Inbreeding avoidance

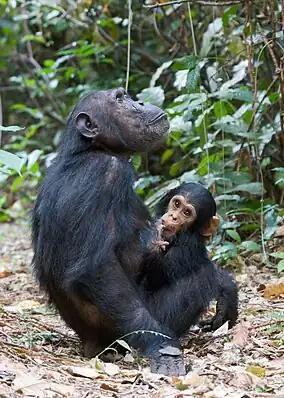
In Gombe Stream National Park, male chimpanzees remain in their natal community while females disperse to other groups.

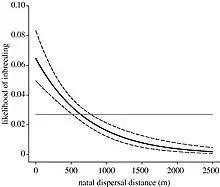
The likelihood of mating with kin decreases with respect to natal dispersal distance (m). The bold line shows the fitted values where natal dispersal distance was fitted as a predictor to inbreeding (f≥0.03125); dashed lines show the 95% confidence interval for the fit. The horizontal line represents the overall population average likelihood of inbreeding.

Some species will adopt dispersal as a way to separate close relatives and prevent inbreeding. The initial dispersal route species may take is known as natal dispersal, whereby individuals move away from the area of birth. Subsequently, species may then resort to breeding dispersal, whereby individuals move from one non-natal group to another. Nelson-Flower et al. (2012) conducted a study on southern pied babblers and found that individuals may travel farther distances from natal groups than from non-natal groups. This may be attributed to the possibility of encountering kin within local ranges when dispersing. The extent to which an individual in a particular species will disperse depends on whether the benefits of dispersing can outweigh both the costs of inbreeding and the costs of dispersal. Long‐distance movements can bear mortality risks and energetic costs.